Tudor conquest of Ireland

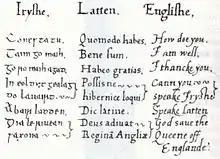
Multilingual phrase book compiled by Sir Christopher Nugent for Elizabeth I of England.

The head of the Kildare FitzGeralds held the position of lord deputy until 1534. The problem was that the House of Kildare had become unreliable for the English monarch, scheming with Yorkist pretenders to the English throne, signing private treaties with foreign powers, and finally rebelling after the head of its hereditary rivals, the Butlers of Ormonde, was awarded the position of lord deputy. The Reformation also led to growing tension between England and Ireland as Protestantism gained sway within England. Thomas, Earl of Kildare, a Catholic, offered control of Ireland to both the pope and Emperor Charles V of the Holy Roman Empire. Henry put down the rebellion by executing the leader ("Silken Thomas" FitzGerald), along with several of his uncles, and imprisoned Gearóid Óg, the head of the family. But now the king had to find a replacement for the FitzGeralds to keep Ireland quiet. What was needed was a cost-effective new policy that protected the Pale and guaranteed the safety of England's vulnerable west flank from foreign invasion.